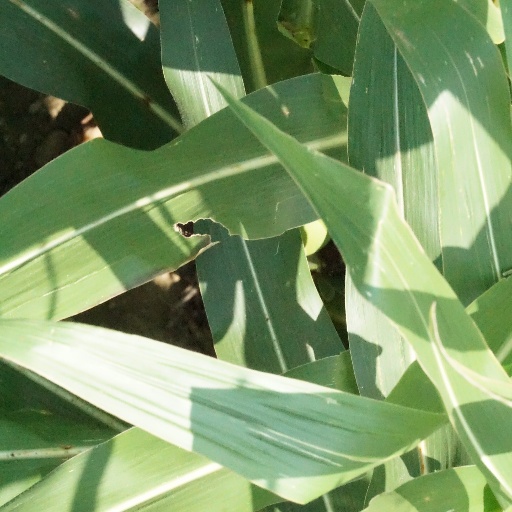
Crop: maize; corn